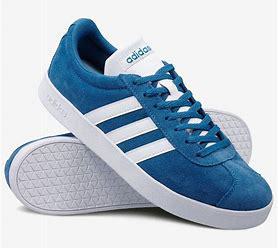
Brand: Adidas
Model: VL Court 2